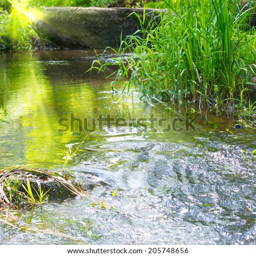
stream in the tropical forest .